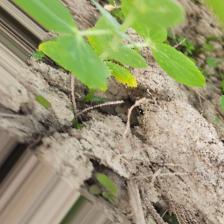
Label: Ascochyta blight